Jane Kidd (politician)

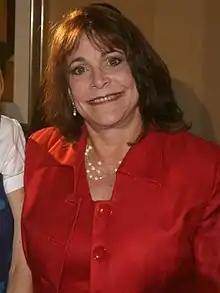
Kidd in 2007

Jane Vandiver Kidd (born February 12, 1953) is a retired American politician from Georgia.